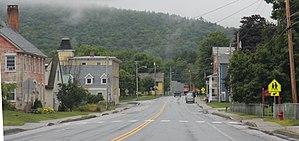
Cavendish est une ville du comté de Windsor au Vermont aux États-Unis. En 2010 la population était de 1 367 habitants.